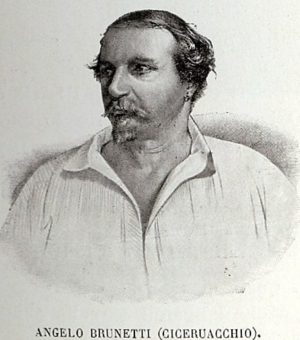
Angelo Brunetti dit Ciceruacchio est un nationaliste italien qui soutint la république romaine et suivit Giuseppe Garibaldi, lors de la fin de la république, pour aller à Venise. Son surnom de ciceruacchio est une déformation du sobriquet dont il avait été affublé enfant, ciruacchiotto soit, en dialecte romain, « grassouillet ».